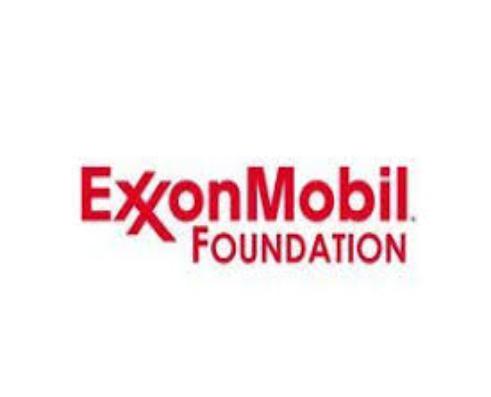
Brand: ExxonMobil
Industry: Transportation